Faithorn, Michigan

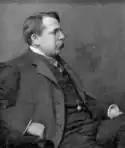
John Nicholson Faithorn

Faithorn began as a lumbering town and had a post office from 1903 or 1905 until 1955. It is named after the Chicago railroad man John Nicholson Faithorn (1852–1914).